Havatzalot Program

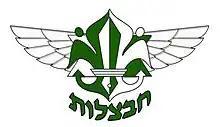
Havatzalot Program Official Logo

The Havatzalot Program is an elite program in the Israel Defense Forces, aimed at training highly skilled intelligence officers for key roles in Israel's Military Intelligence Directorate, also known as Aman. Havatzalot's cadets complete a full three-year bachelor's double major degree at the Hebrew University of Jerusalem. The first major is a unique compilation of different courses in Middle Eastern studies, political science and sociology. The cadets are free to choose their second major from the following options: Mathematics, Philosophy, Computer Science and Economics. In addition to academic studies, the cadets go through rigorous military and intelligence training, including visits to various IDF units, combat recruit training and officers' course. The three years of training are followed by six years of service in key positions in Aman. The Havatzalot Program is Aman's flagship program and is regarded as one of the most prestigious programs in the IDF.